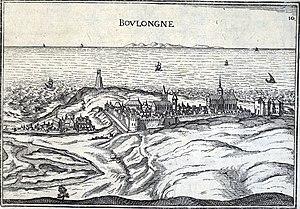
sur un dessin de Tassin.